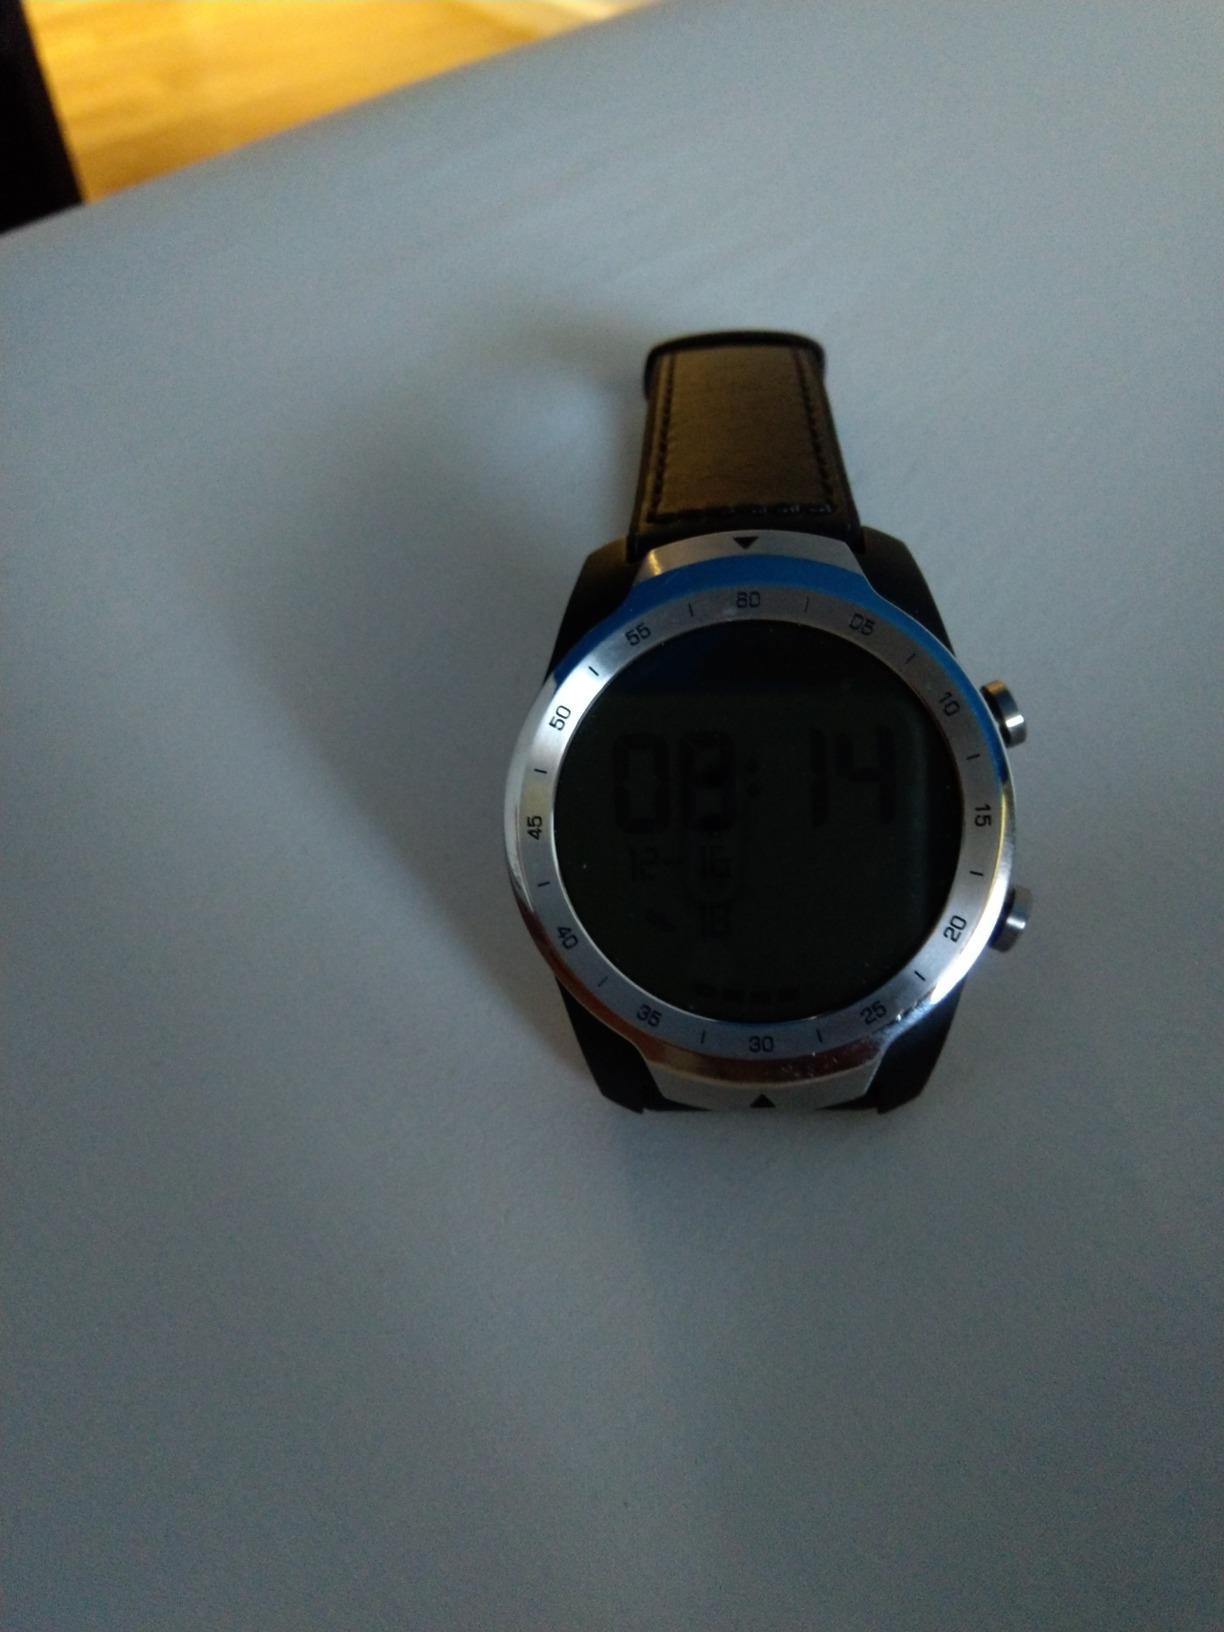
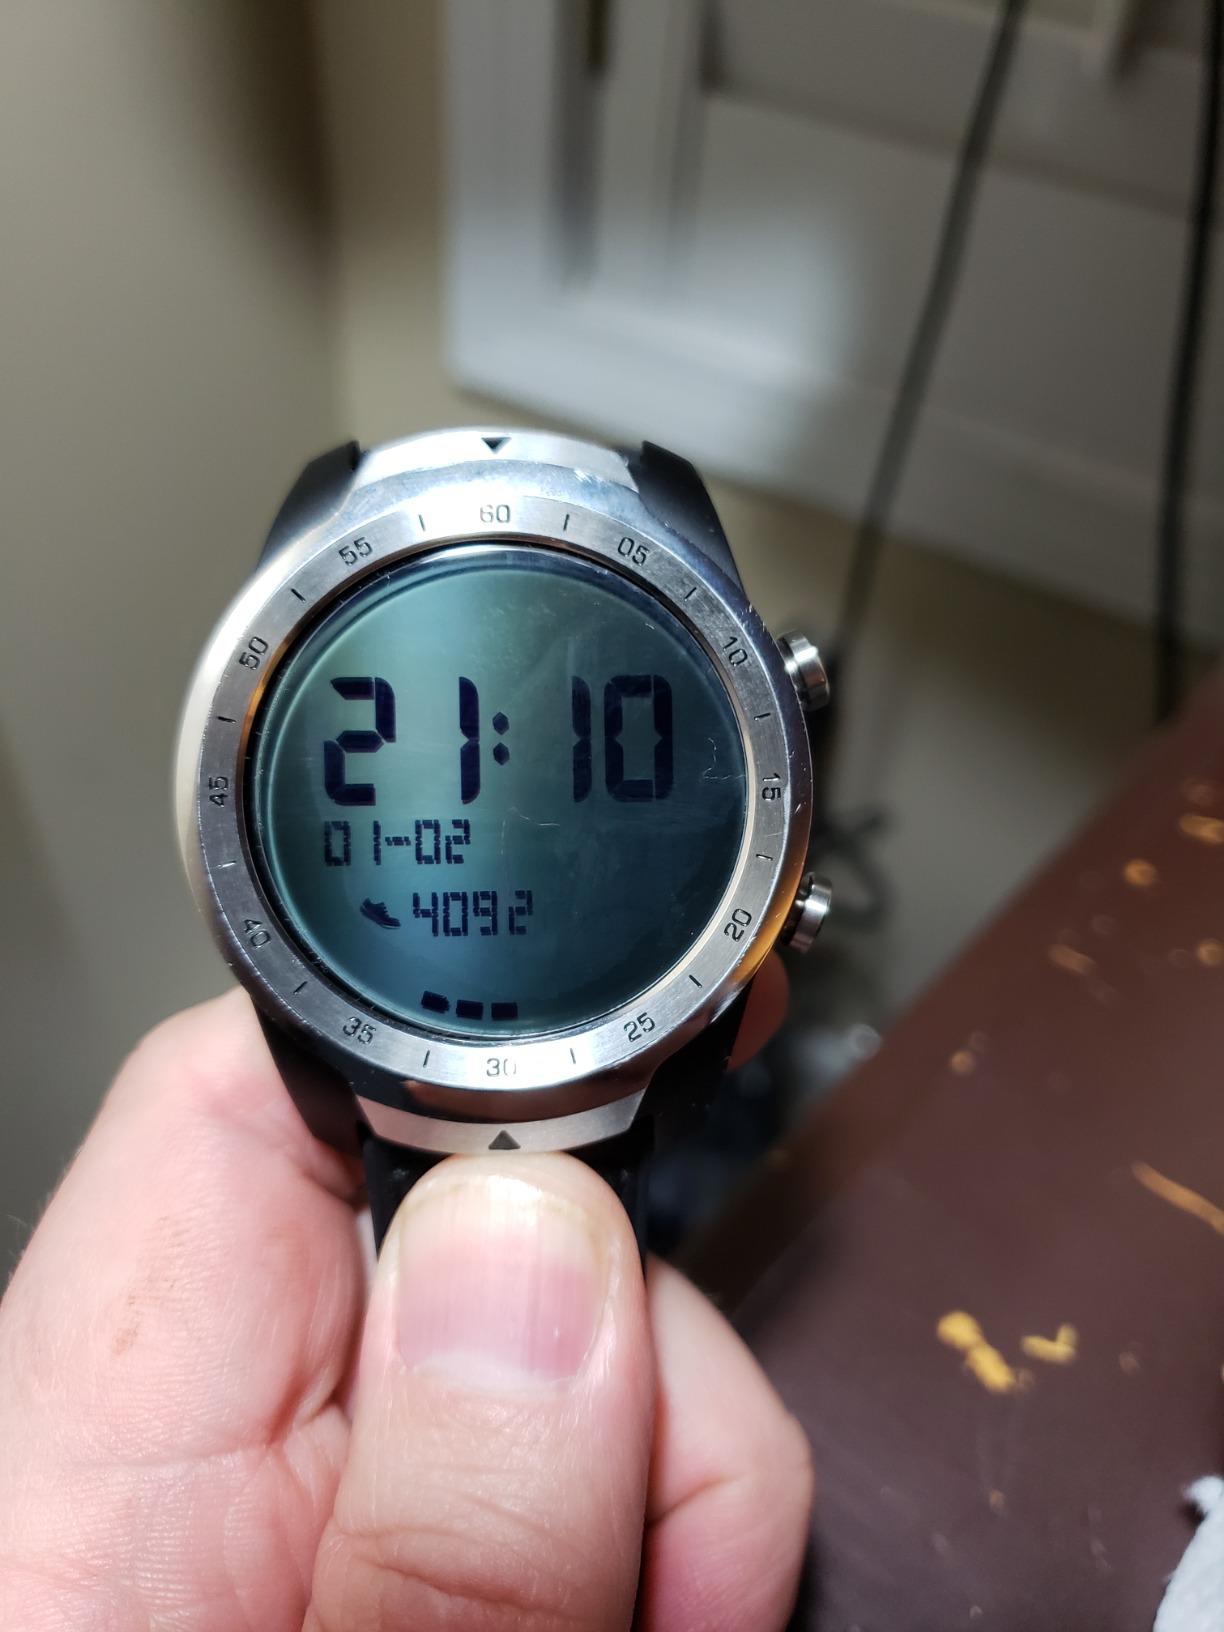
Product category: smartwatch
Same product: yes